Starmaster

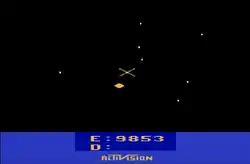
Gameplay screenshot

The game has four distinct modes of operation: galactic chart analysis, warp travel, docking with a starbase, and engaging an enemy. On the galactic chart, the player navigates a map of the galaxy that is on a six by six matrix. Here they can view their location, starbase locations, and enemy starfighters. They can also see their Mission Attack Control Computer (MACC) which shows stats such as their energy remaining, their ship damage status and the energy required to make a warp to a selected location on the map. The color of the display panel also showcased information, such as green indicating they are flying to an empty sector while a red panel suggested flying to sections with enemy starfighters. The player can select a sector of the galaxy to which to warp to either engage with enemies or dock with a starbase for refueling and repairs. While warping to a section, the player must avoid meteors by either dodging them or shooting them with lasers. Getting hit causes energy to be depleted or could cause damage to the ship. Damage to the player limits the player's abilities. These range from losing shields leading to one hit kills from meteors or enemies, losing the ability to fire lasers, losing radar which makes warp travel cost double the energy, and losing radar which no longer lets you view enemies on the galactic chart.